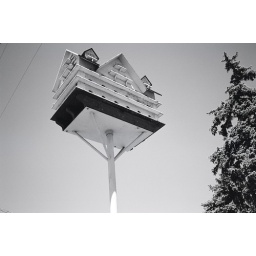
house in sky